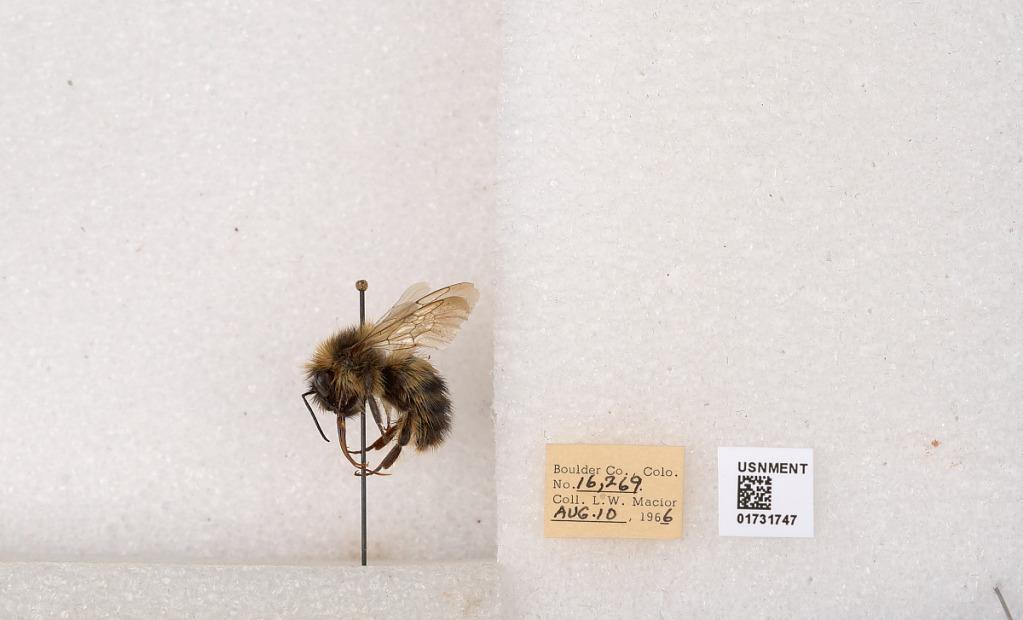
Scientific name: Bombus kirbyellus
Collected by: L. Macior
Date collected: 1966-8-10
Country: United States
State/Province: Colorado
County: Boulder
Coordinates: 40.0925, -105.358